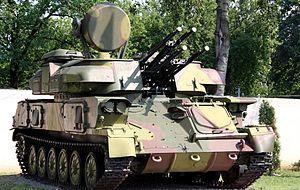
Les forces terrestres libanaises sont la composante terrestre des forces armées libanaises, c'est-à-dire la composante de l'armée libanaise combattant principalement au sol.
L'armée égyptienne est l'ensemble des forces militaires terrestres de l'Égypte, l'une des quatre branches des Forces armées égyptiennes.